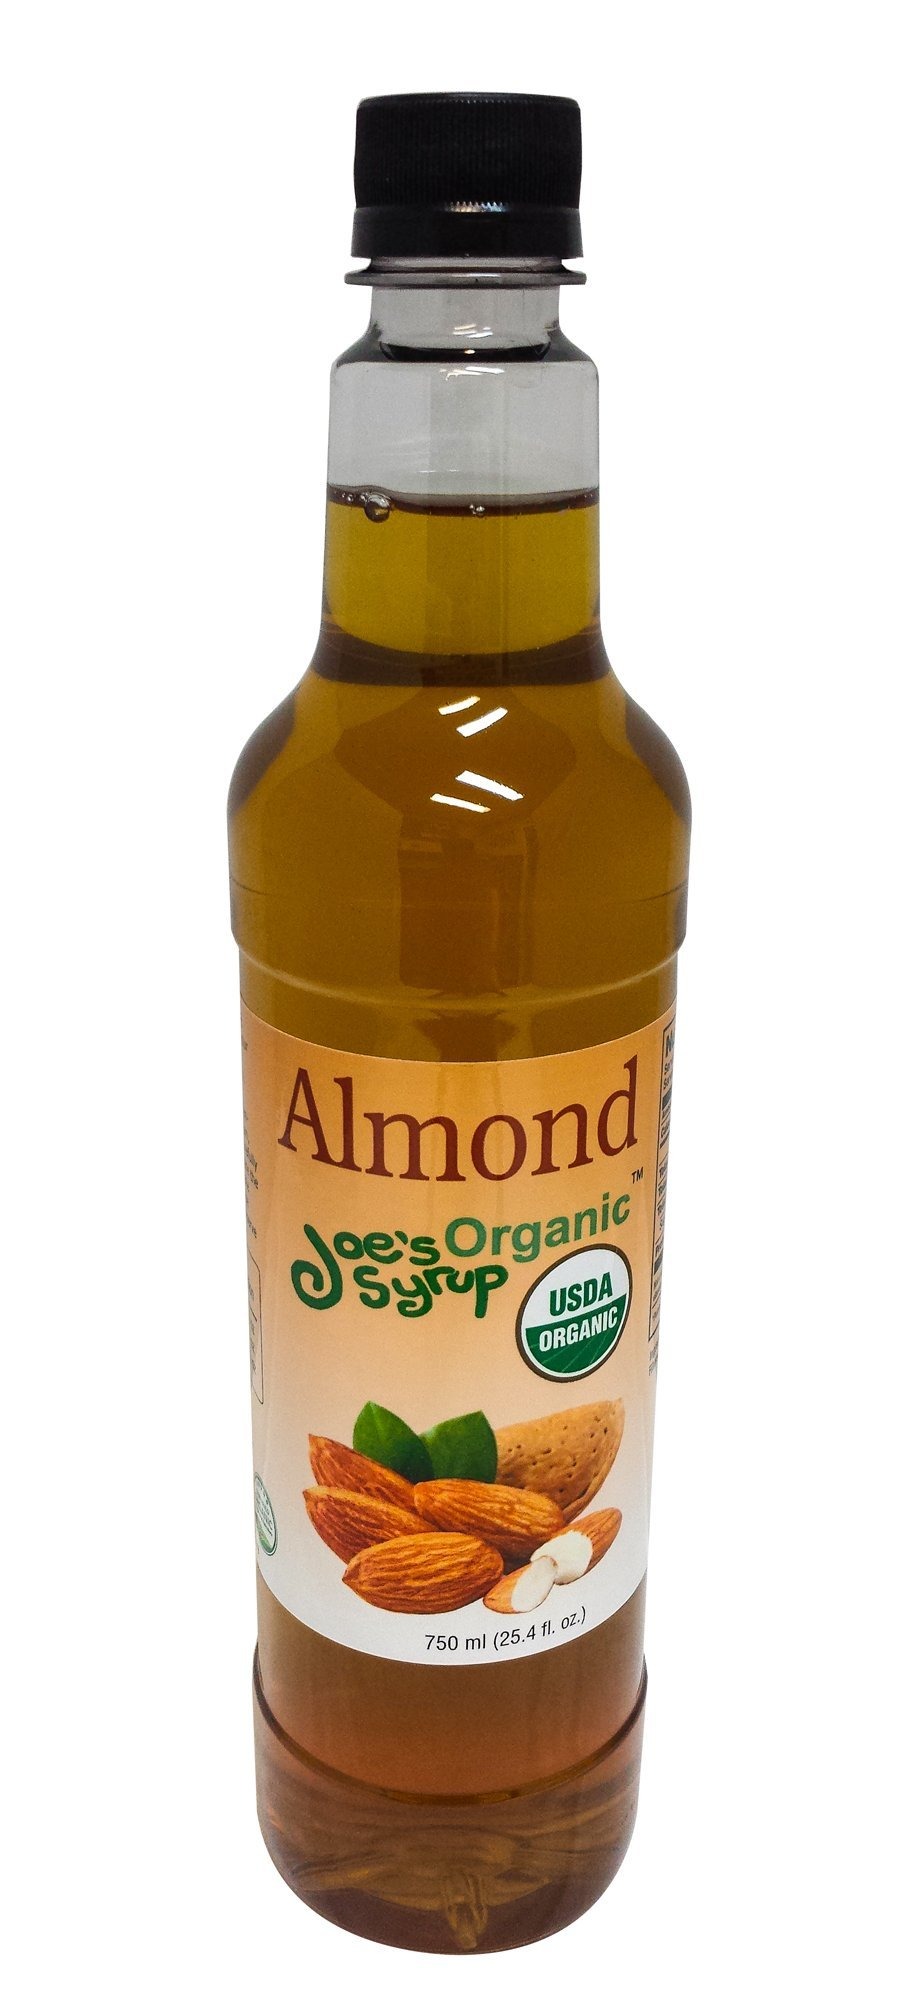
Item Name: Joe’s Syrup Organic Flavored Syrup, Organic Almond, 750 ml
Bullet Point 1: Joe’s Syrup is dedicated to producing the finest quality, Organic Syrups for the Coffee Connoisseur, we make the best possible syrup so you can make the best possible Café Latte, Italian sodas and Cocktails
Bullet Point 2: The Flavor of almond has been a favorite for centuries. Used in many cocktail, dessert and beverage recipes, Almond has a delightful and unique flavor
Bullet Point 3: Certified organic, vegan, gluten-free, Non-GMO, and no preservatives
Bullet Point 4: Joe's Organic Syrups are all made from Certified organic sugar, organic flavor and just enough citric acid to give each flavor the appropriate "snap"
Bullet Point 5: 750 ml (25.4 oz) bottle – Made in the USA, Contact seller directly for 100% Customer Satisfaction Guarantee
Value: 25.4
Unit: Fl Oz

Price: 21.5